Sky position (RA, Dec in degrees): 16.583, 1.139
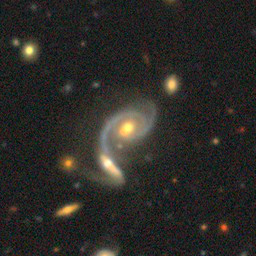
Galaxy morphology: Merging Galaxies